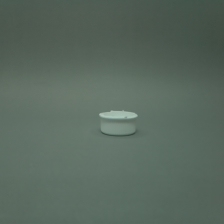
Color: white/transparent
Cap type: standard cap